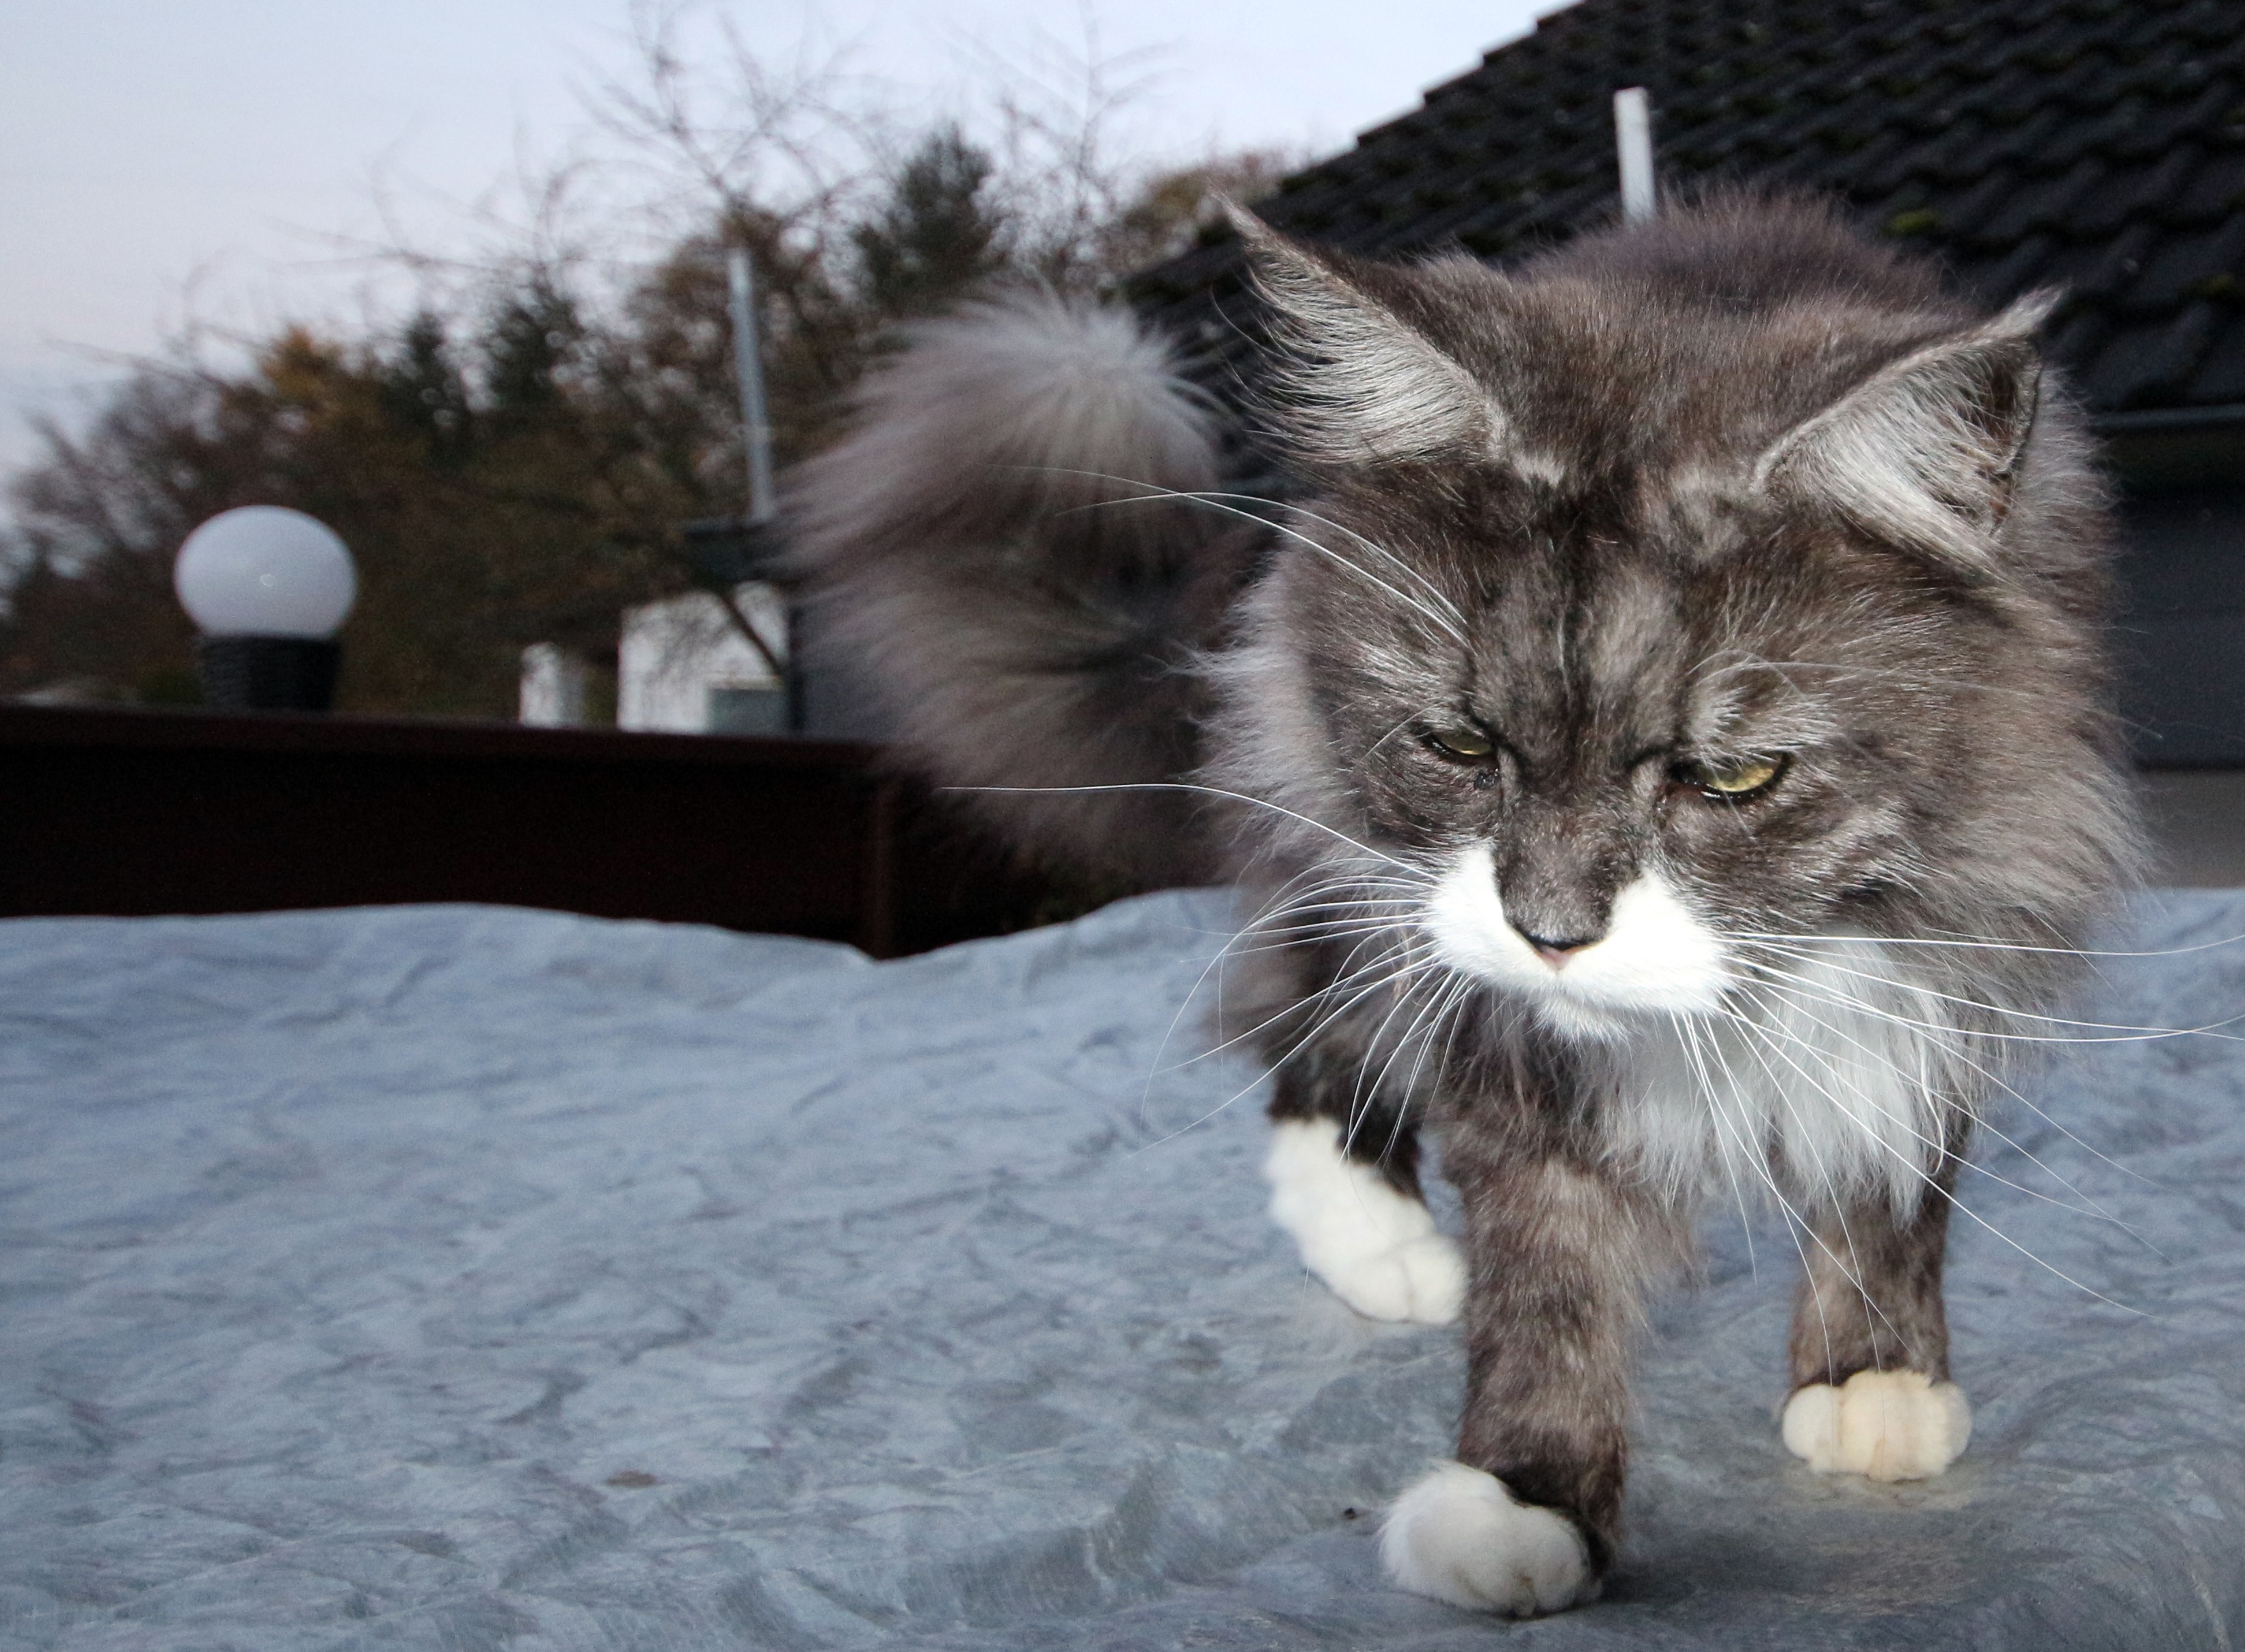
kitten, cat, mammal, whiskers, cool, animals, vertebrate, siberian, maine coon, main coon, longhair cat, norwegian forest cat, small to medium sized cats, cat like mammal, domestic short haired cat, domestic long haired cat, kidden